Gladiator

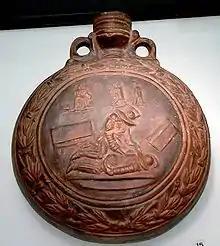
A flask depicting the final phase of the fight between a "murmillo" (winning) and a "thraex"

Under Augustus' rule, the demand for gladiators began to exceed supply, and matches "sine missione" were officially banned; an economical, pragmatic development that happened to match popular notions of "natural justice". When Caligula and Claudius refused to spare defeated but popular fighters, their own popularity suffered. In general, gladiators who fought well were likely to survive. At a Pompeian match between chariot-fighters, Publius Ostorius, with previous 51 wins to his credit, was granted missio after losing to Scylax, with 26 victories. By common custom, the spectators decided whether or not a losing gladiator should be spared, and chose the winner in the rare event of a standing tie. Even more rarely, perhaps uniquely, one stalemate ended in the killing of one gladiator by the "editor" himself. In any event, the final decision of death or life belonged to the "editor", who signalled his choice with a gesture described by Roman sources as "pollice verso" meaning "with a turned thumb"; a description too imprecise for reconstruction of the gesture or its symbolism. Whether victorious or defeated, a gladiator was bound by oath to accept or implement his editor's decision, "the victor being nothing but the instrument of his [editor's] will." Not all "editors" chose to go with the crowd, and not all those condemned to death for putting on a poor show chose to submit: